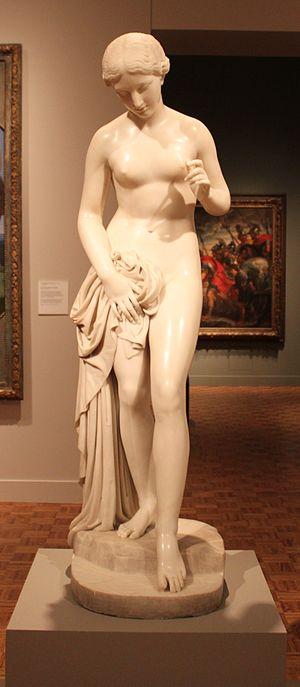
Richard James Wyatt, né en juin 1795 à Londres et mort en mai 1850, est un sculpteur anglais. Il est le petit-fils de l'architecte James Wyatt. Il étudie à Rome auprès de Canova et est un camarade du sculpteur John Gibson. D'inspiration classique, il privilégie les représentations féminines.